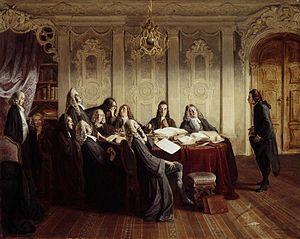
Carl Arnold Kortum est un écrivain allemand, médecin et historien local.
Jobsiade est une œuvre littéraire de l'allemand Carl Arnold Kortum.
Johann Peter Hasenclever est l'un des artistes prussiens les plus importants du XIXᵉ siècle. Membre fondateur de l'École de peinture de Düsseldorf, il réintroduit la scène de genre avant Carl Spitzweg et Wilhelm Busch.